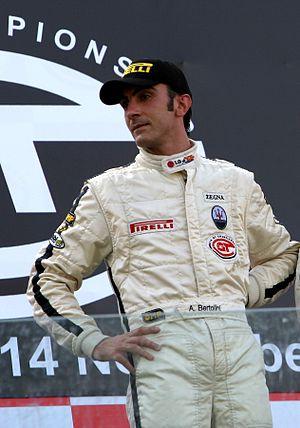
L'Italie est un pays majeur du sport automobile. Les succès historiques de Maserati et d'Alfa Romeo puis de la Scuderia Ferrari en Formule 1, ont permis à l'Italie de remporter de nombreux titres sur la scène internationale.